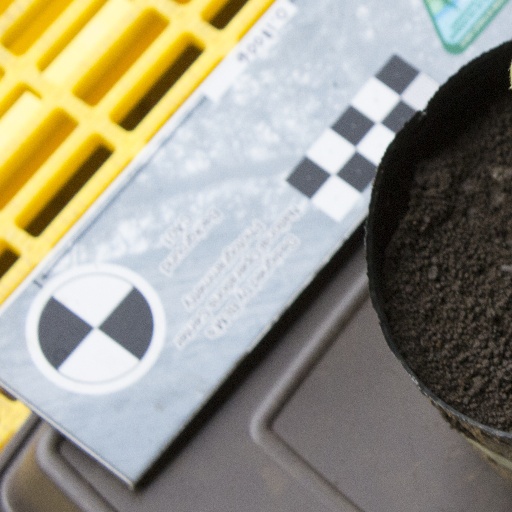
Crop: soybean